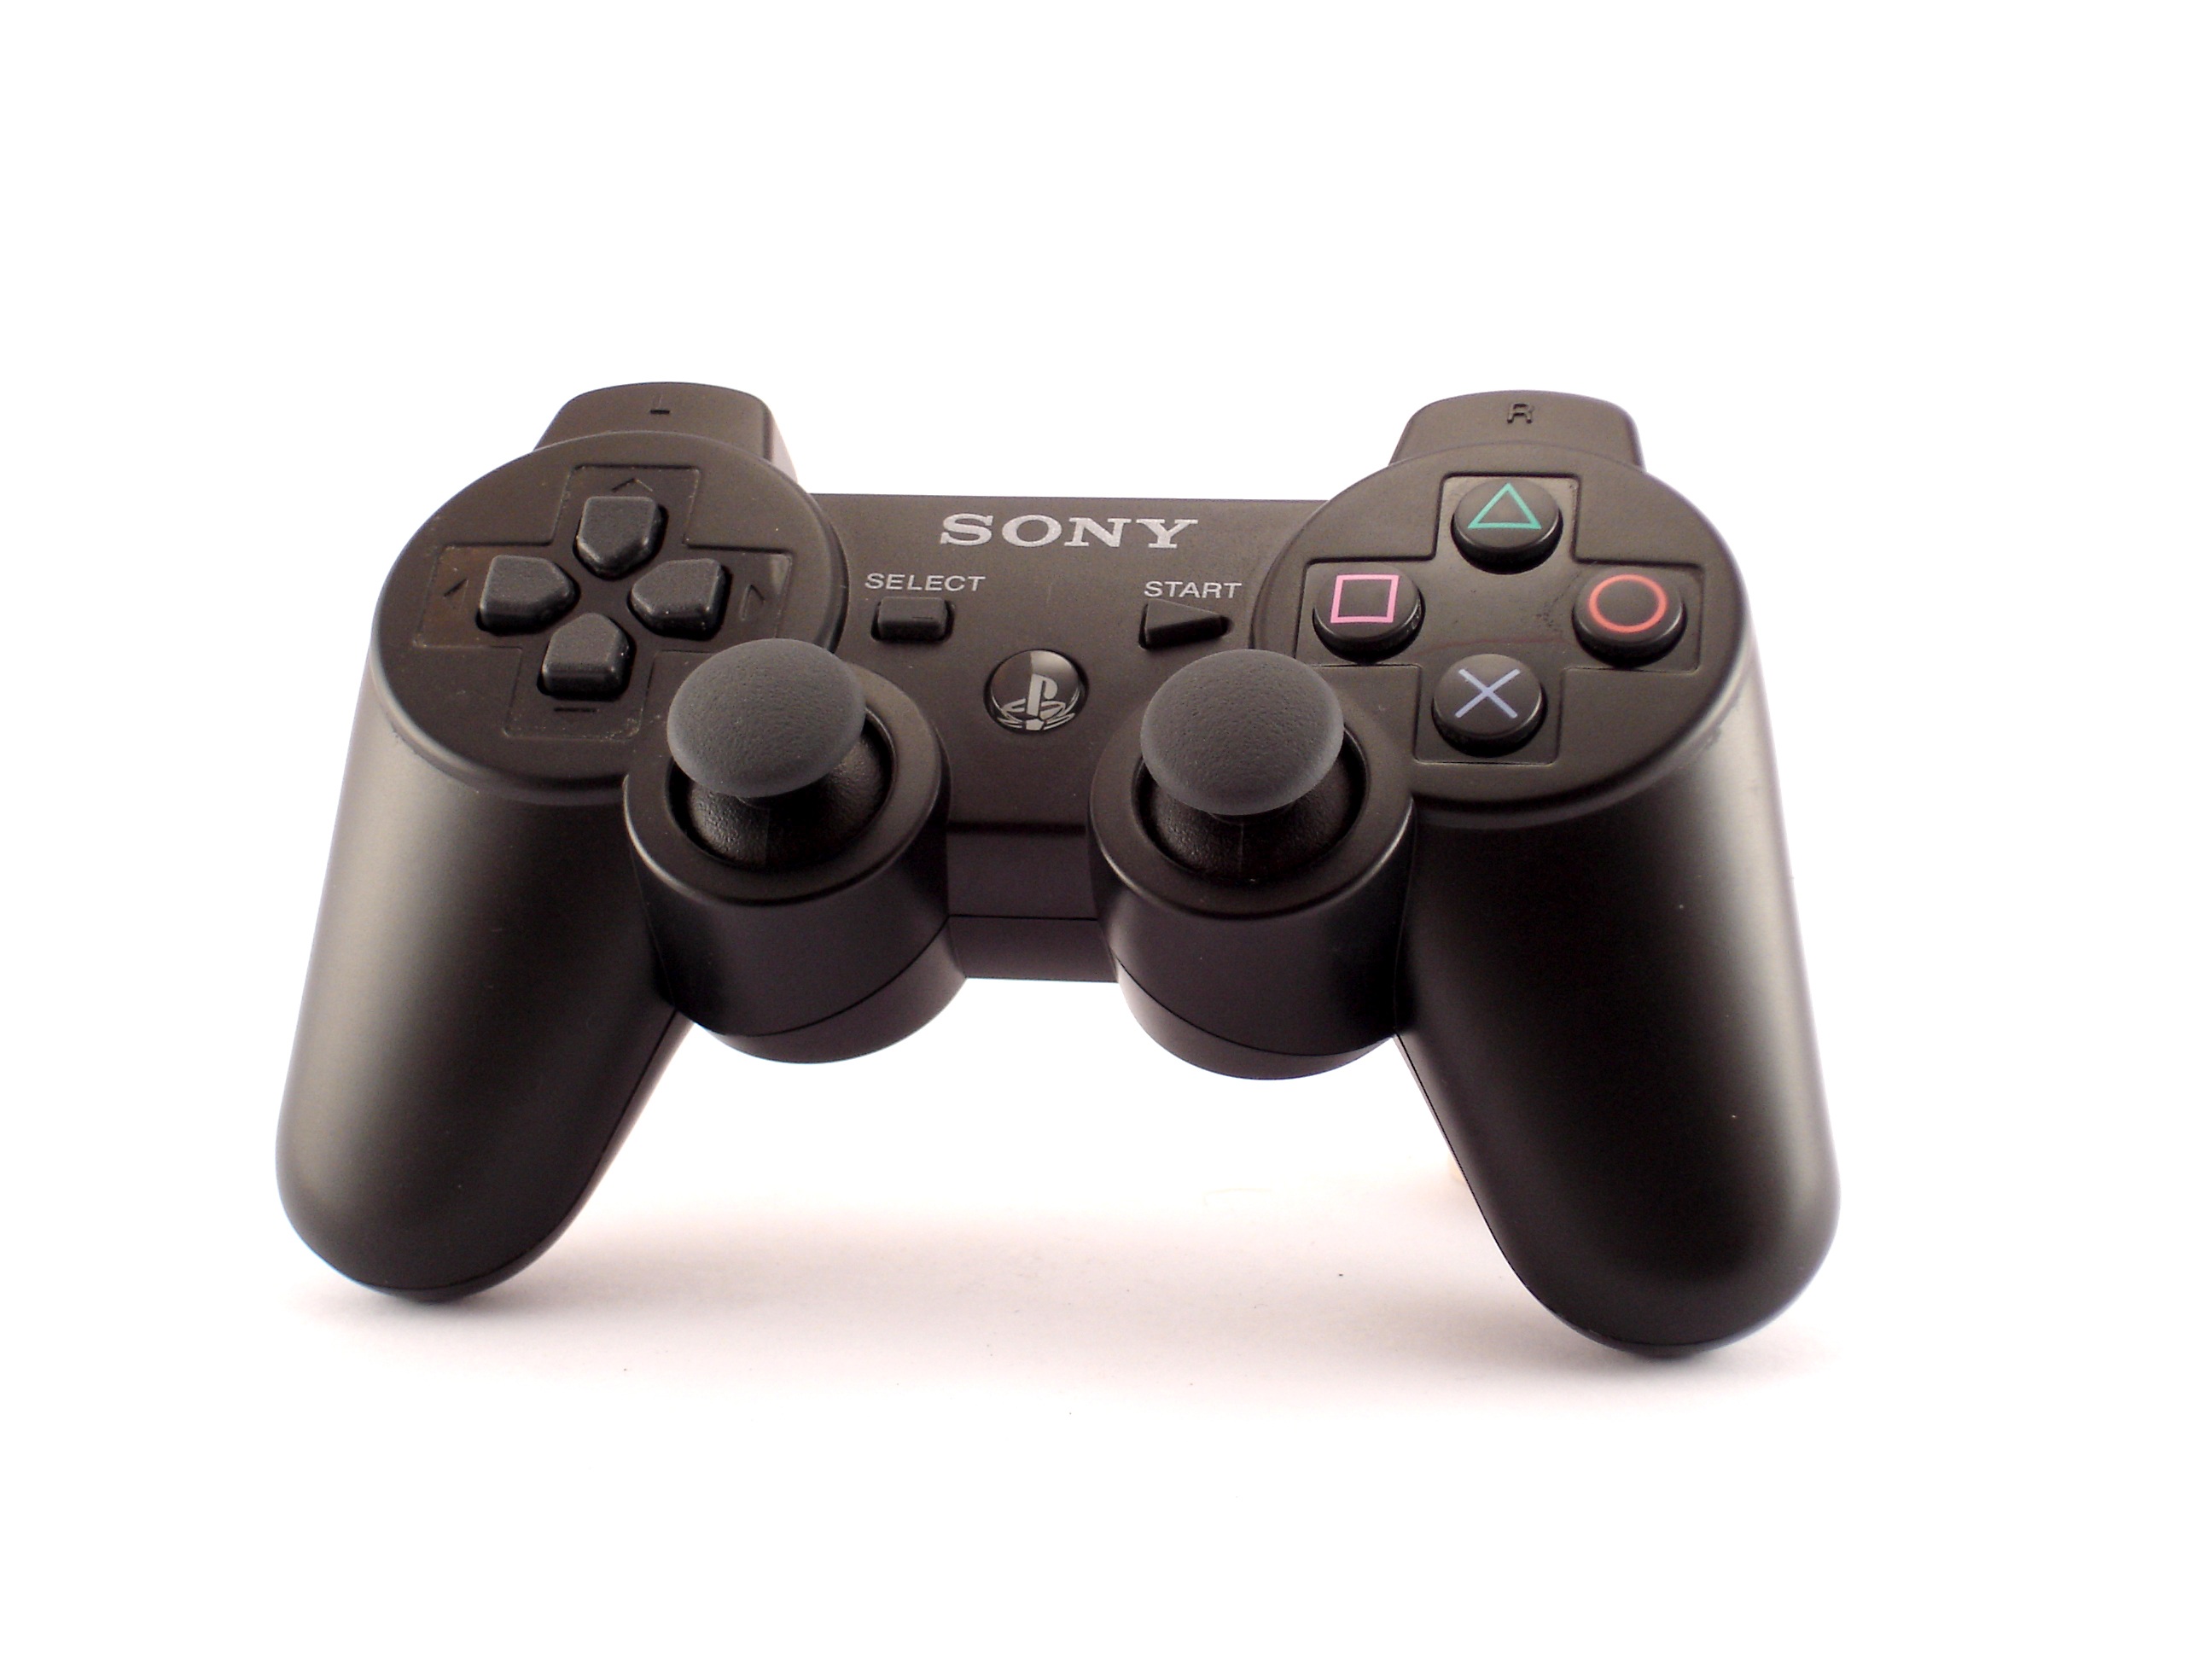
game controller, joystick, playstation accessory, playstation 3 accessory, technology, electronic device, gadget, multimedia, xbox accessory, computer component